Hollywood Stars (band)

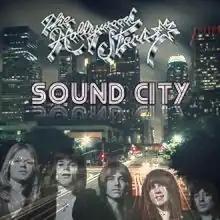
"Sound City" (2019) album cover

Soon after, Scott Phares' son wrote and directed a video for "King of the Night Time World" featuring original members of the band. Although the band discussed performing live, Phares was initially unable to rehearse with the band due to being located on the East Coast while the remaining members lived in Los Angeles.